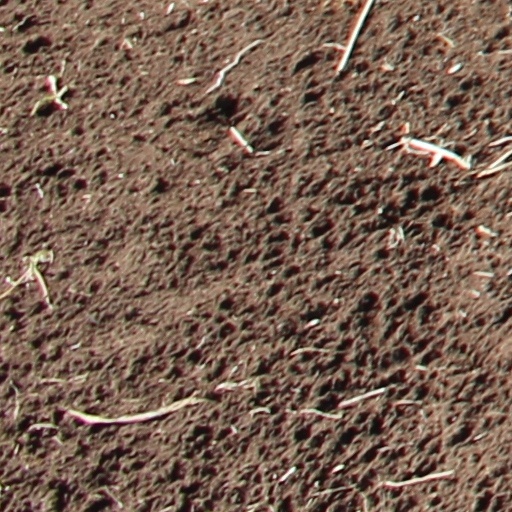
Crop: wheat